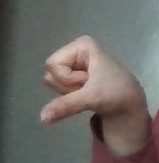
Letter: waw